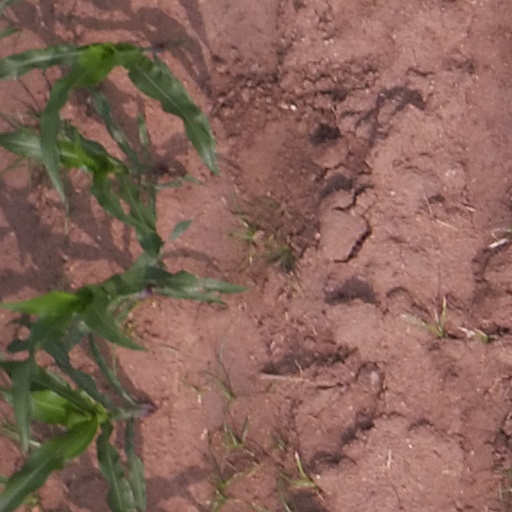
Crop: maize; corn